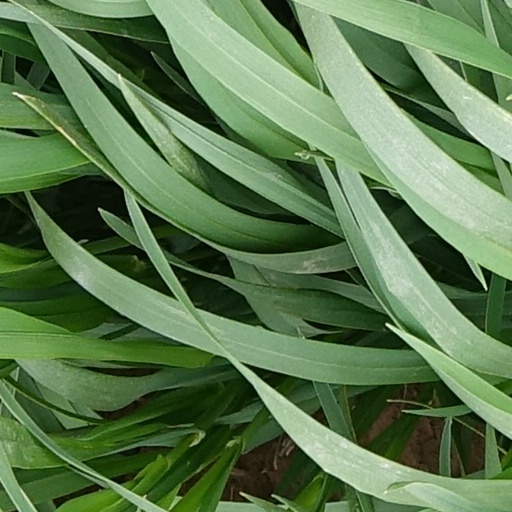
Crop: wheat